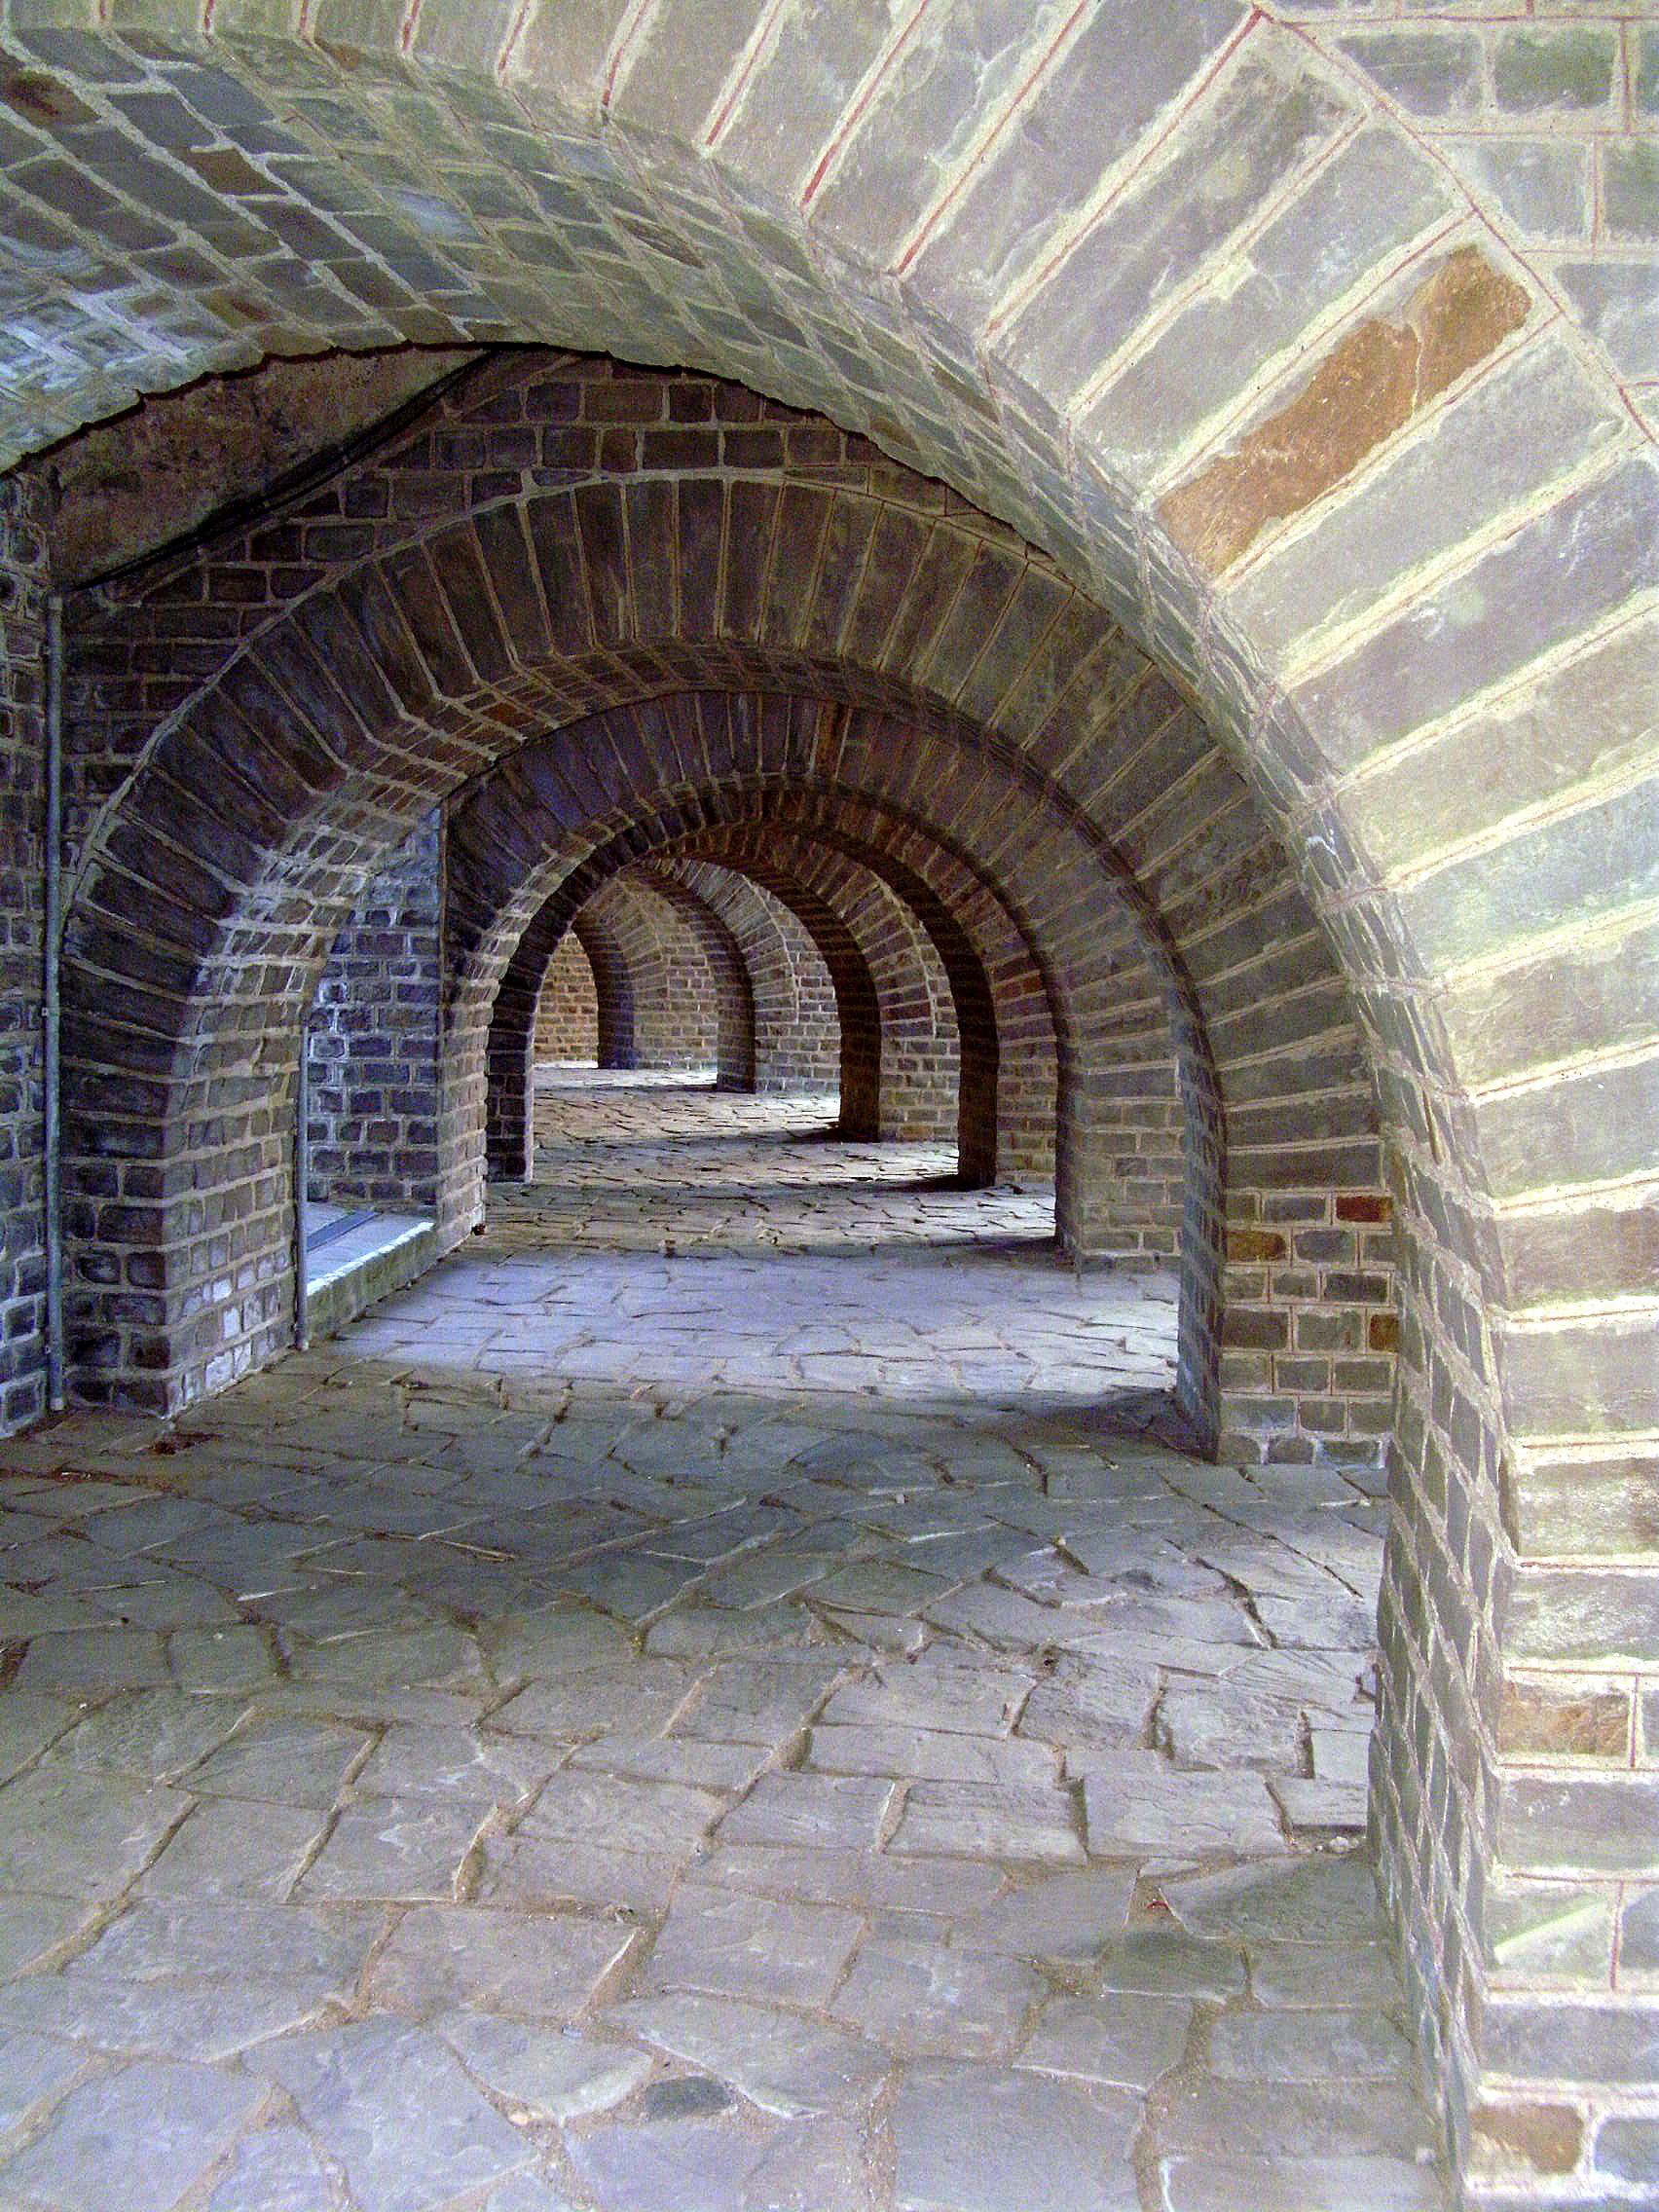
light, architecture, building, old, wall, tunnel, arch, shadow, brick, stones, walls, germany, low, vault, brickwork, away, xanten, gang